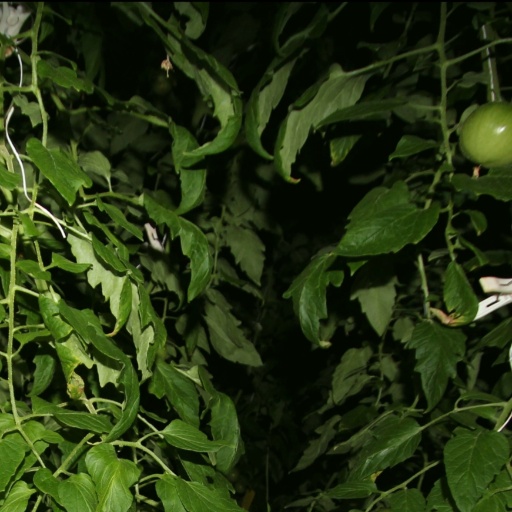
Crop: tomato